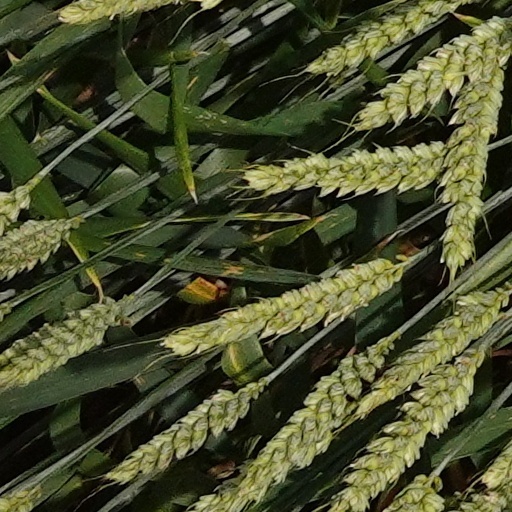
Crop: wheat